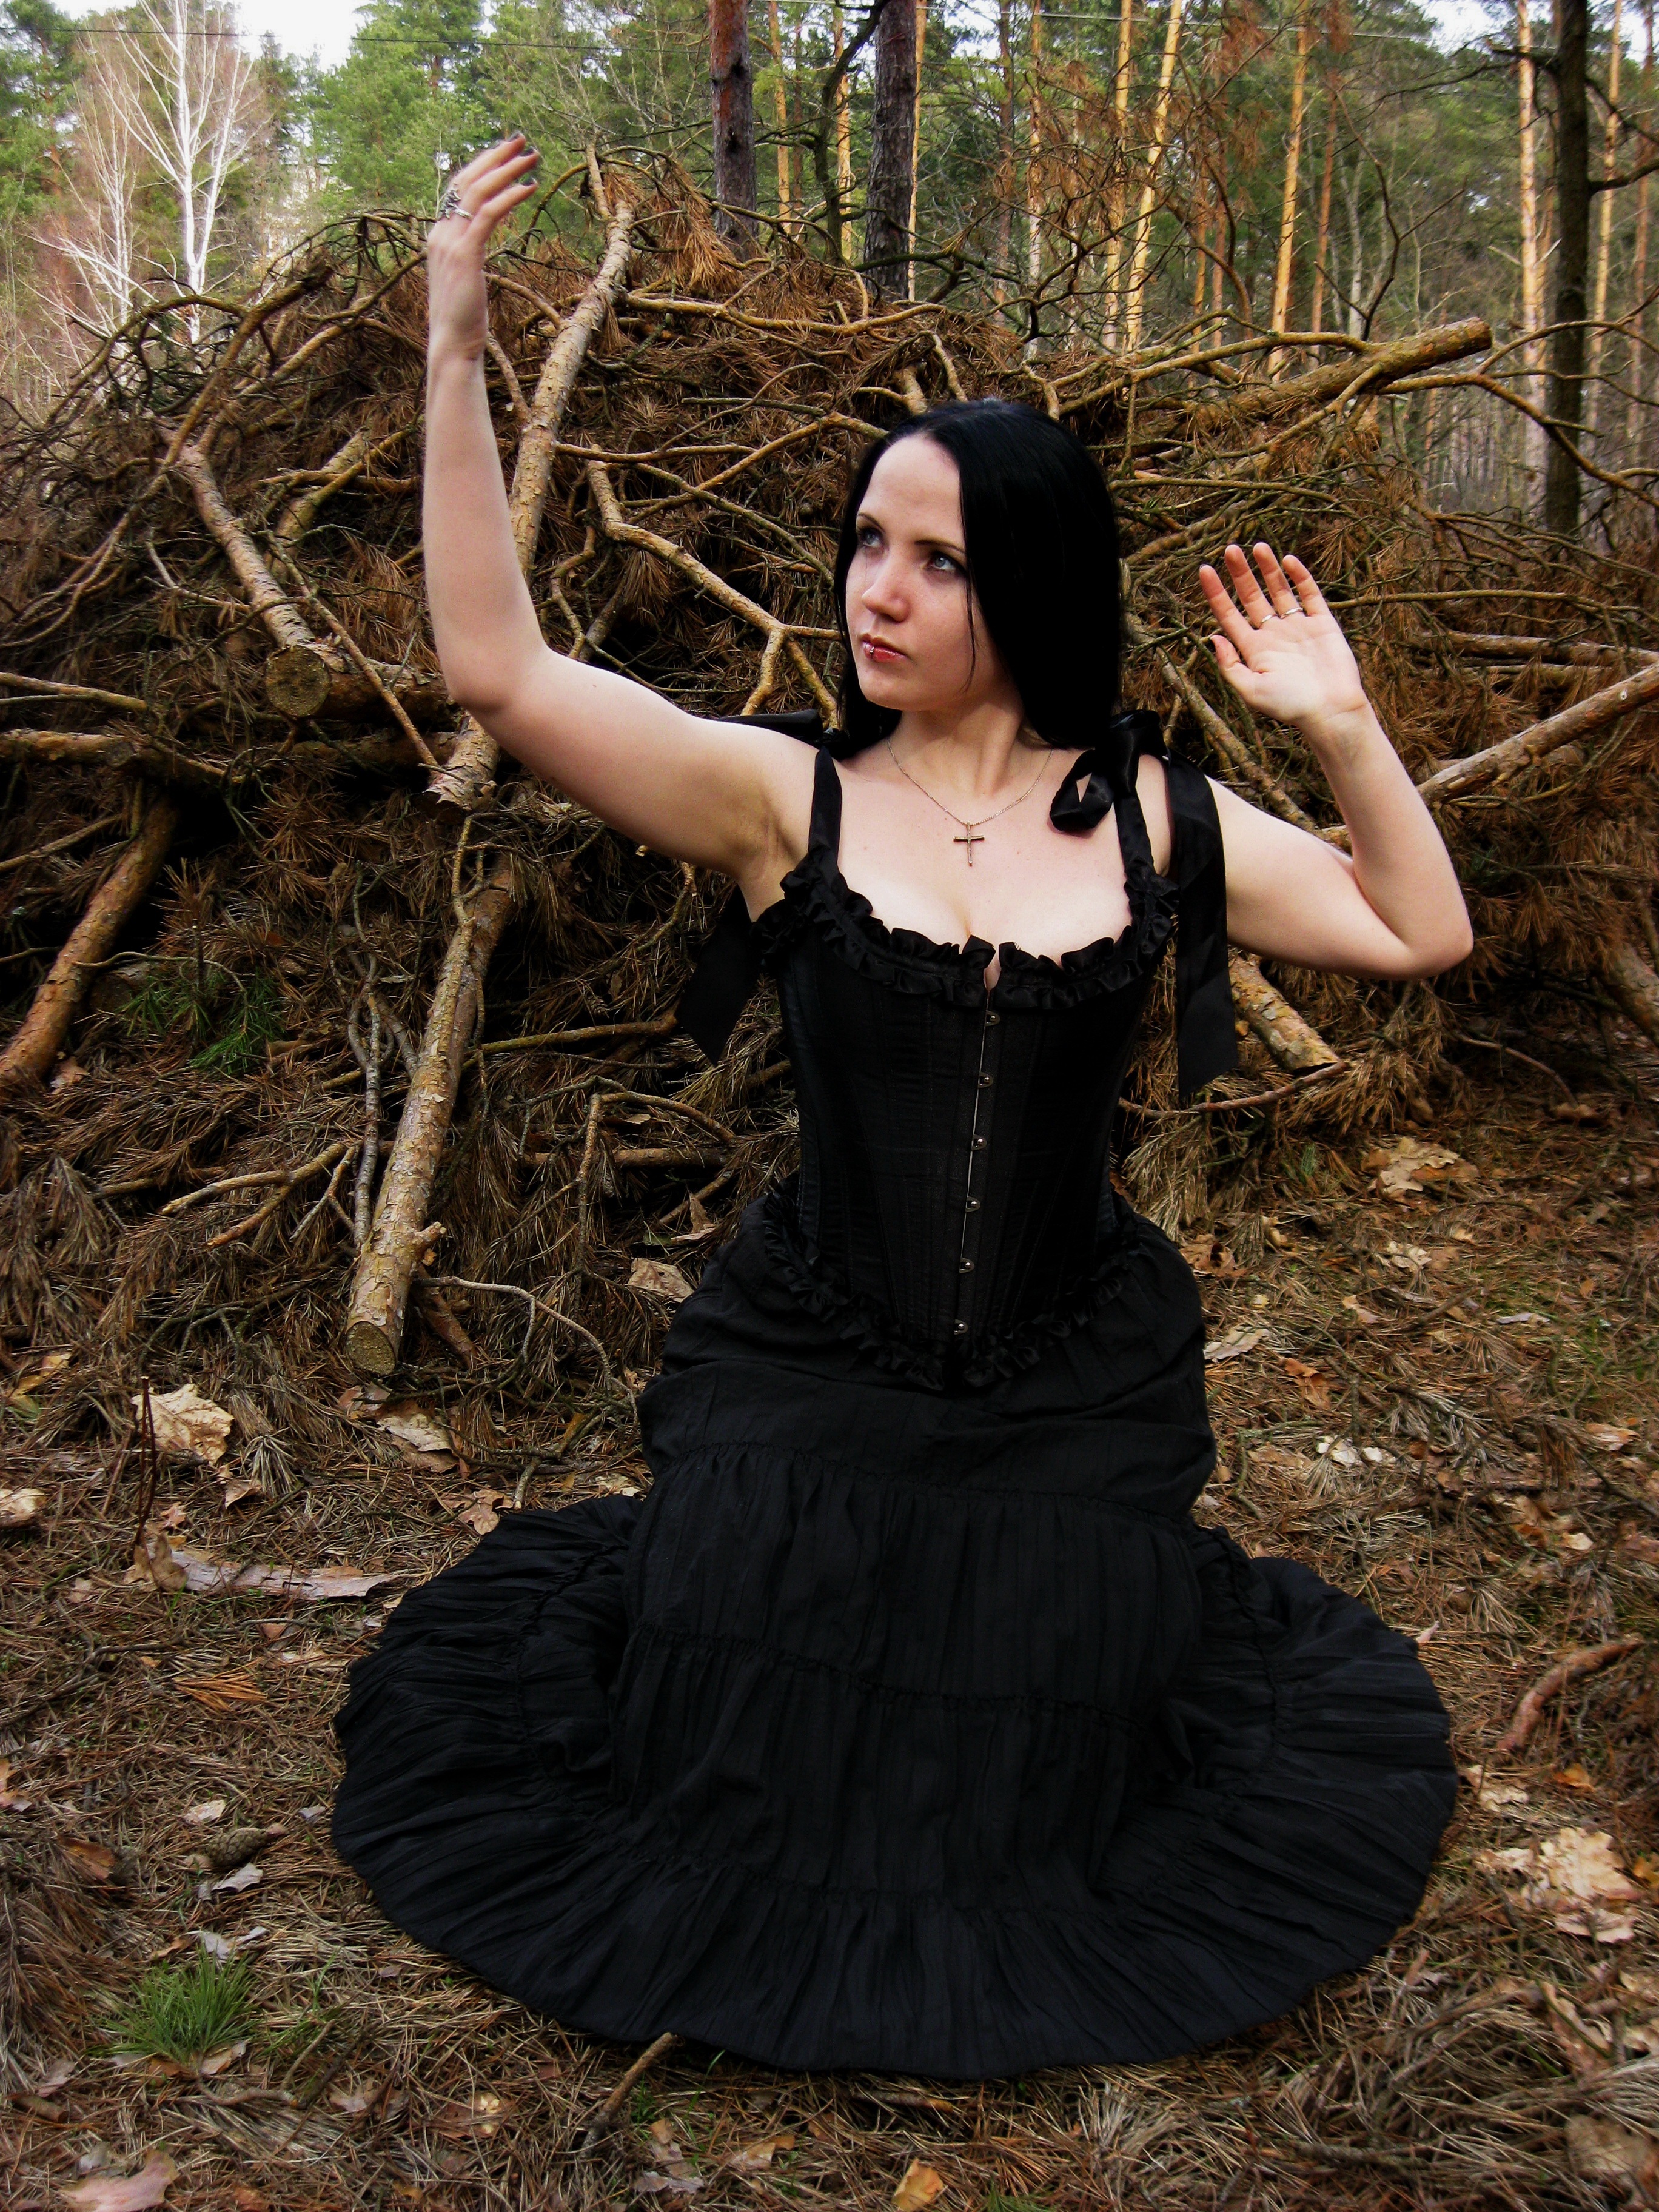
person, girl, woman, female, brunette, model, young, sitting, fashion, clothing, lady, gothic, dress, stock, beauty, costume, photo shoot, human positions